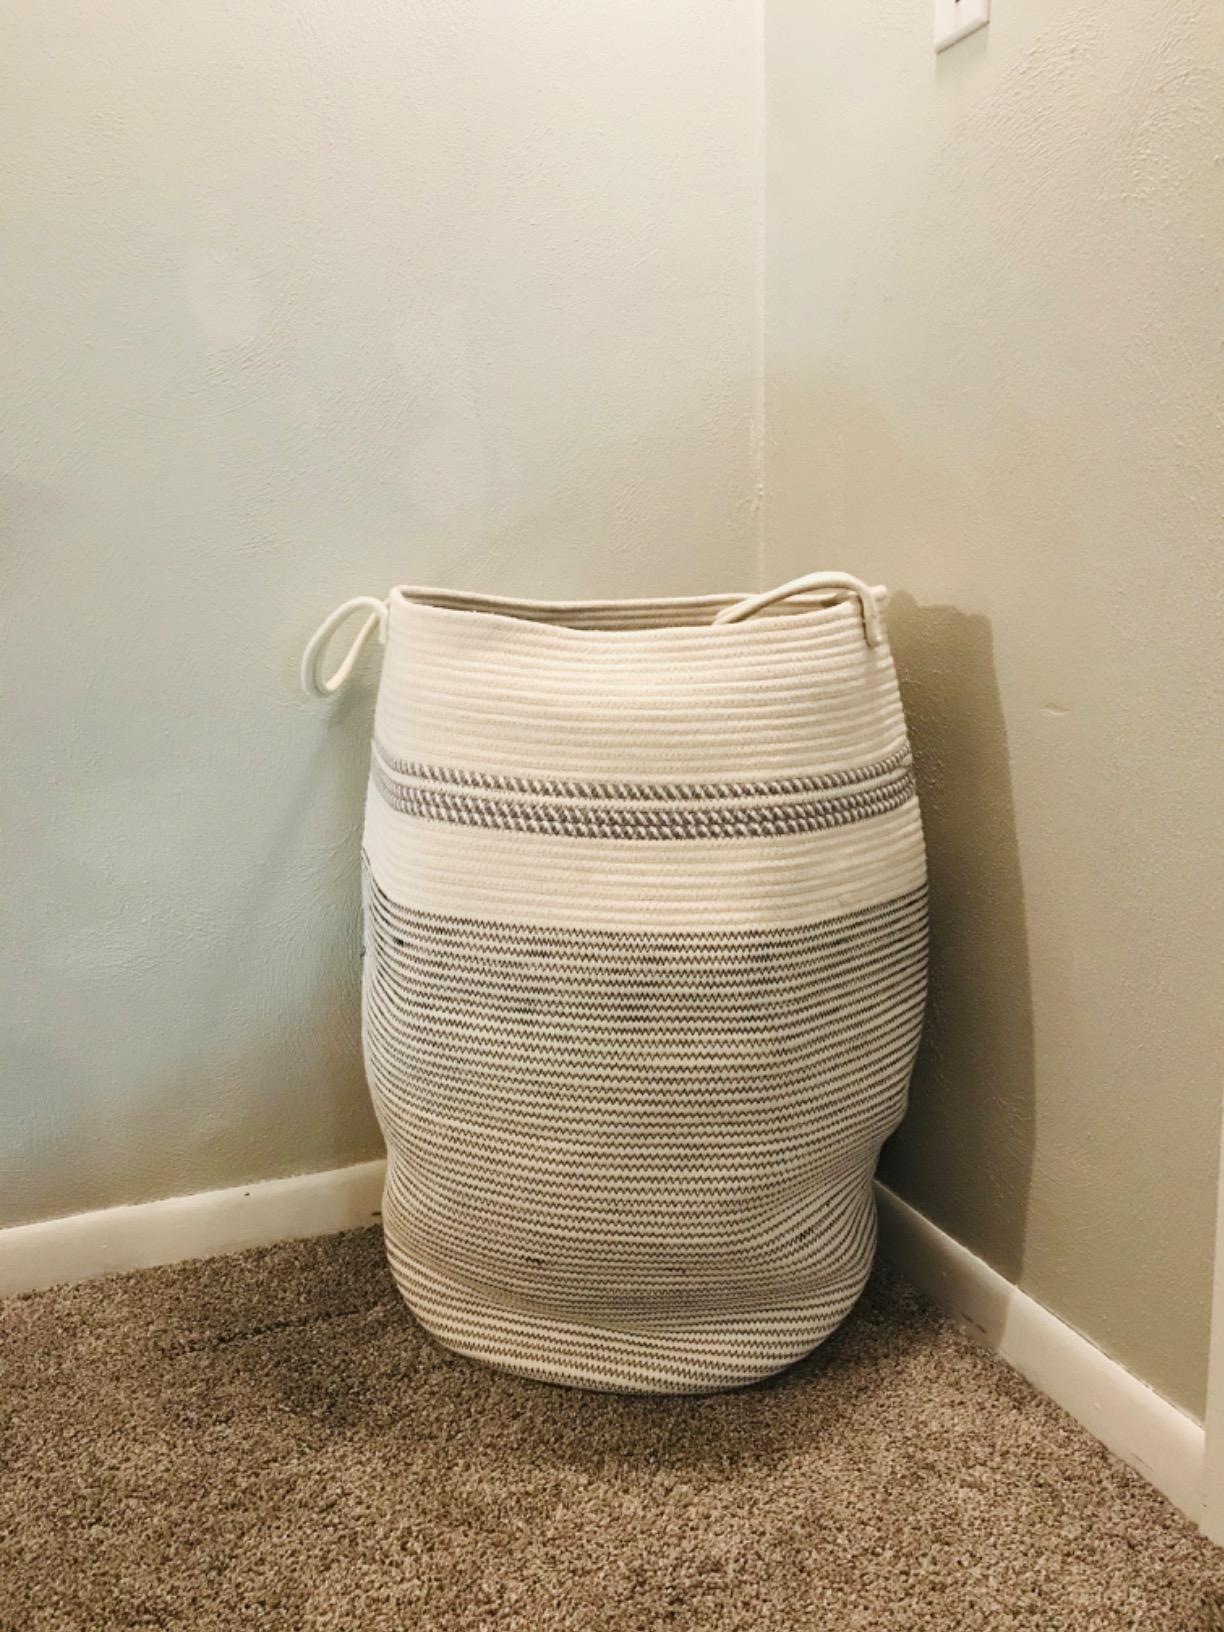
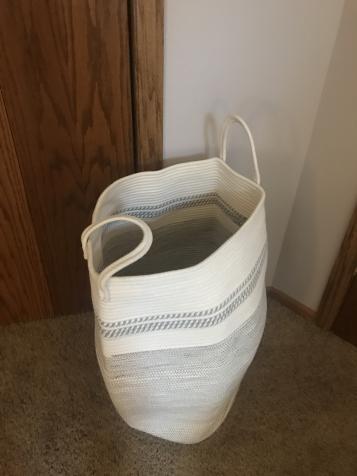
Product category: items_hamper
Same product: yes